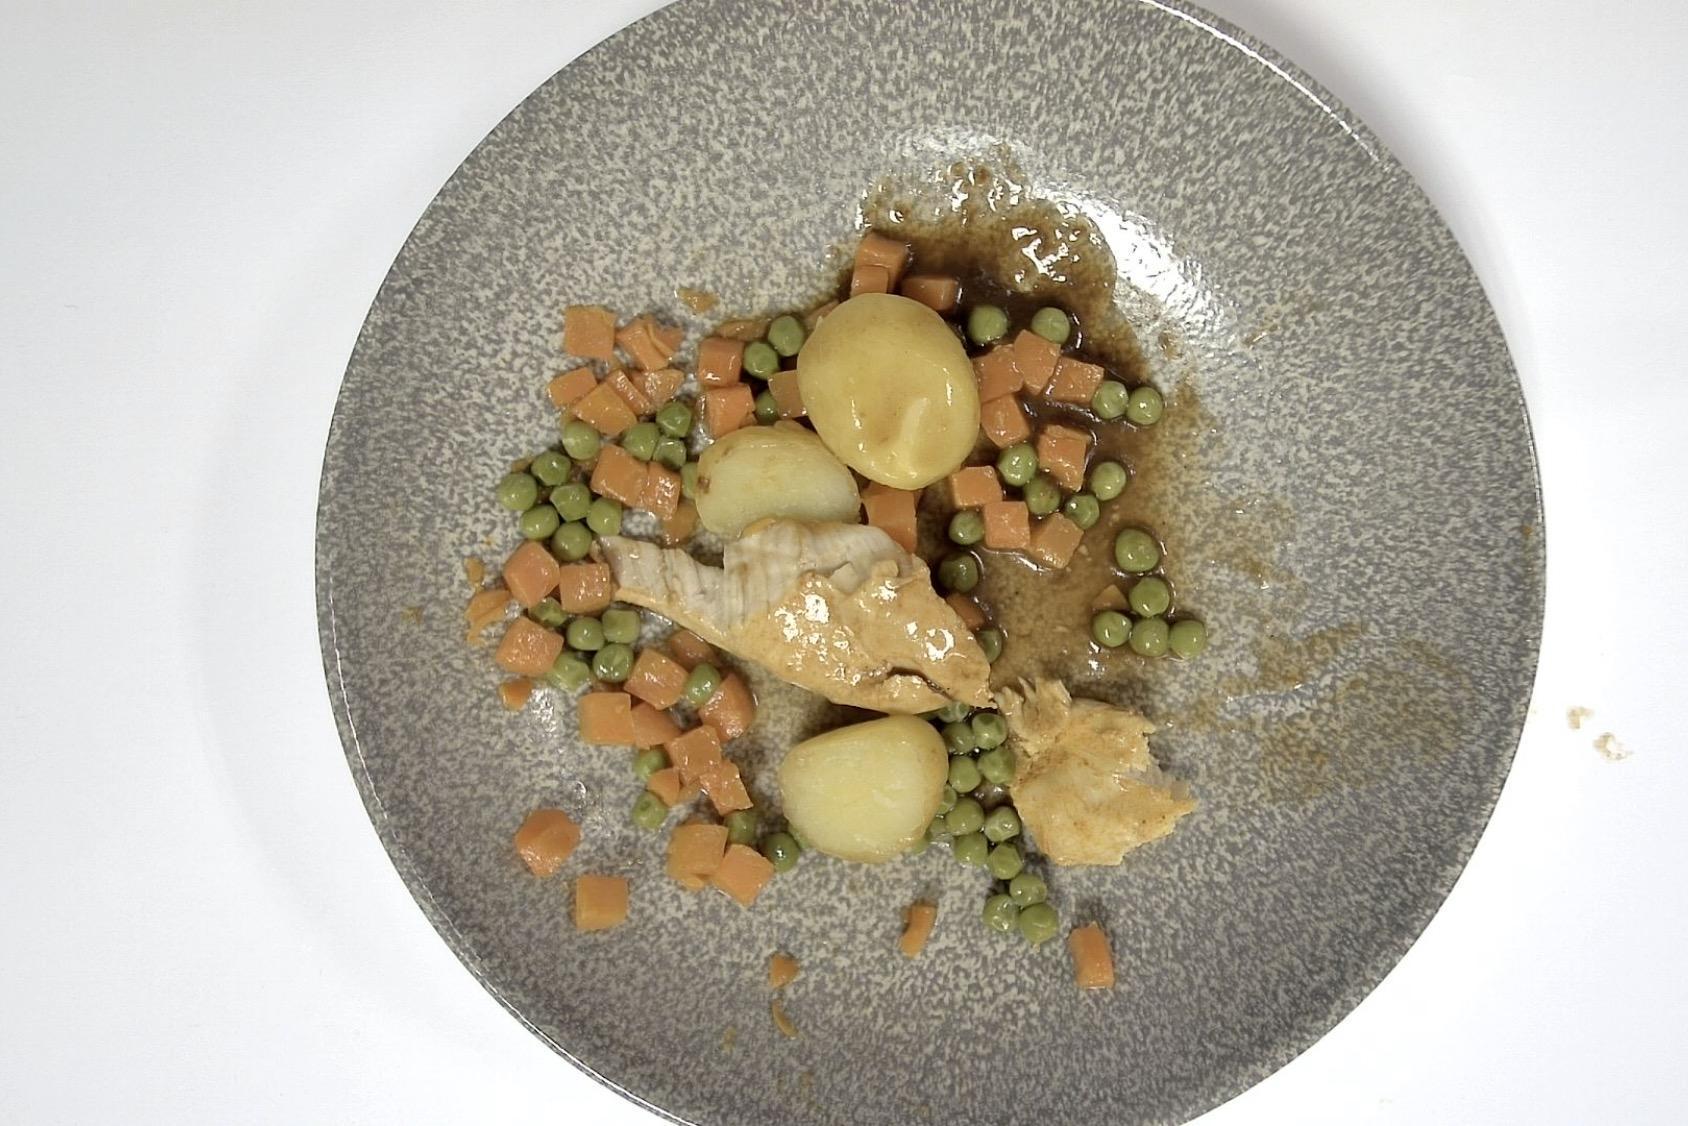
Dish: Hähnchen mit Kartoffeln , Erbsen Möhre und Braune Sauce
Portion size: Normale Portion
Ingredients: potatoes, peas, carrot, brown-sauce, chicken
Weight as served: 336 g
Energy as served: 234,940 kcal (983,980 kJ)
Fat: 4,603 g (saturated: 0,725 g)
Carbohydrates: 25,385 g (sugar: 8,252 g)
Protein: 20,962 g
Salt: 3,824 g
Weight after return: 166 g
Energy after return: 116,072 kcal